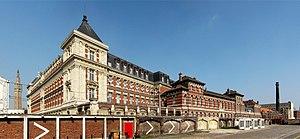
Vue arrière de l'Ecole Nationale Supérieure des Arts et Métiers à Lille, bâtie à partir de 1886 sur les plans de l'architecte Jules Batigny.
Lille est une ville du nord de la France, préfecture du département du Nord et chef-lieu de la région Hauts-de-France.
En plus de deux cent trente ans d'histoire, les Écoles d'Arts et Métiers, devenues aujourd'hui Arts et Métiers ParisTech ont formé plus de cent mille étudiants, dont trente mille en vie, qui se retrouvent dans la société des ingénieurs Arts et Métiers. Nombre de ces gadzarts sont devenus célèbres, dans des domaines d'activités très variés en France et dans le monde entier. En voici une liste non exhaustive.
L'école Arts et Métiers est l'une des 205 écoles d'ingénieurs françaises accréditées au 1ᵉʳ septembre 2019 à délivrer un diplôme d'ingénieur.
Le campus Arts et Métiers de Lille est l'un des 11 principaux sites de l'École nationale supérieure d'arts et métiers, situé boulevard Louis-XIV à Lille, dans le département du Nord, en France. Il a été inscrit à l'inventaire des monuments historiques en 1997.